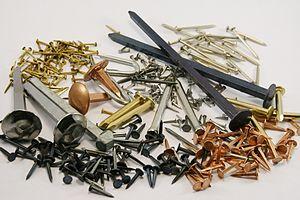
Échantillons de clous fabriqués à la Clouterie Rivierre
La Clouterie Rivierre est installée à Creil depuis 1888, dans le département de l'Oise, en région des Hauts-de-France. C'est aujourd'hui la dernière usine de clous en activité en France. Avec un parc de 325 machines centenaires, elle perpétue des savoir-faire unique et produit 2800 clous différents.